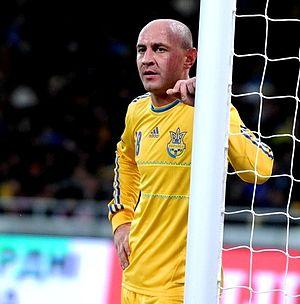
Serhiy Nazarenko, né le 16 février 1980, est un footballeur ukrainien. Il évoluait au poste de milieu défensif ou relayeur.